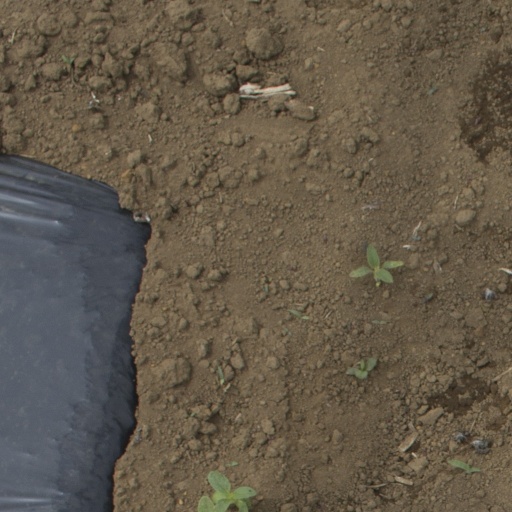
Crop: Jerusalem artichoke